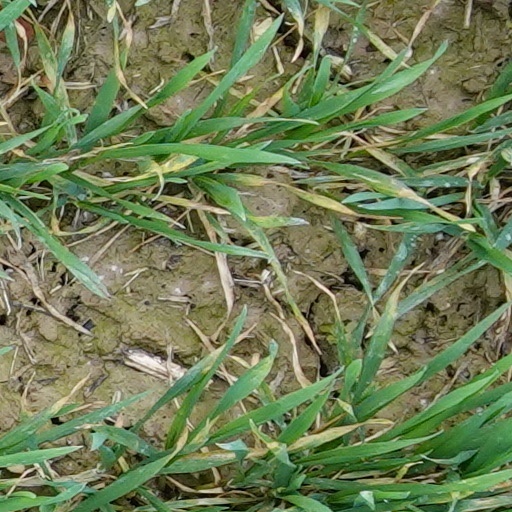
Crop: wheat